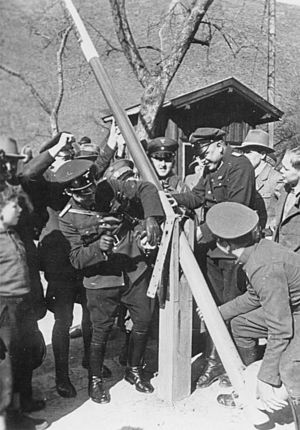
Anschluss
Grænsevagter og soldater fjerner grænsebommene mellem Tyskland og Østrig marts 1938.
Anschluss, også skrevet Anschluß eller Anschluss Österreichs, er en tysk betegnelse på Nazi-Tysklands anneksion af Østrig den 12. marts 1938. Det var kulminationen af det nationale pres for at forene de tyske befolkninger i Østrig og Tyskland. Anschluss styrkede de tyske flanker mod Tjekkoslovakiet, da en krig truede pga. Hitlers krav om Sudetenland. Begge anneksioner ophørte efter Tysklands nederlag i 2. verdenskrig i 1945.